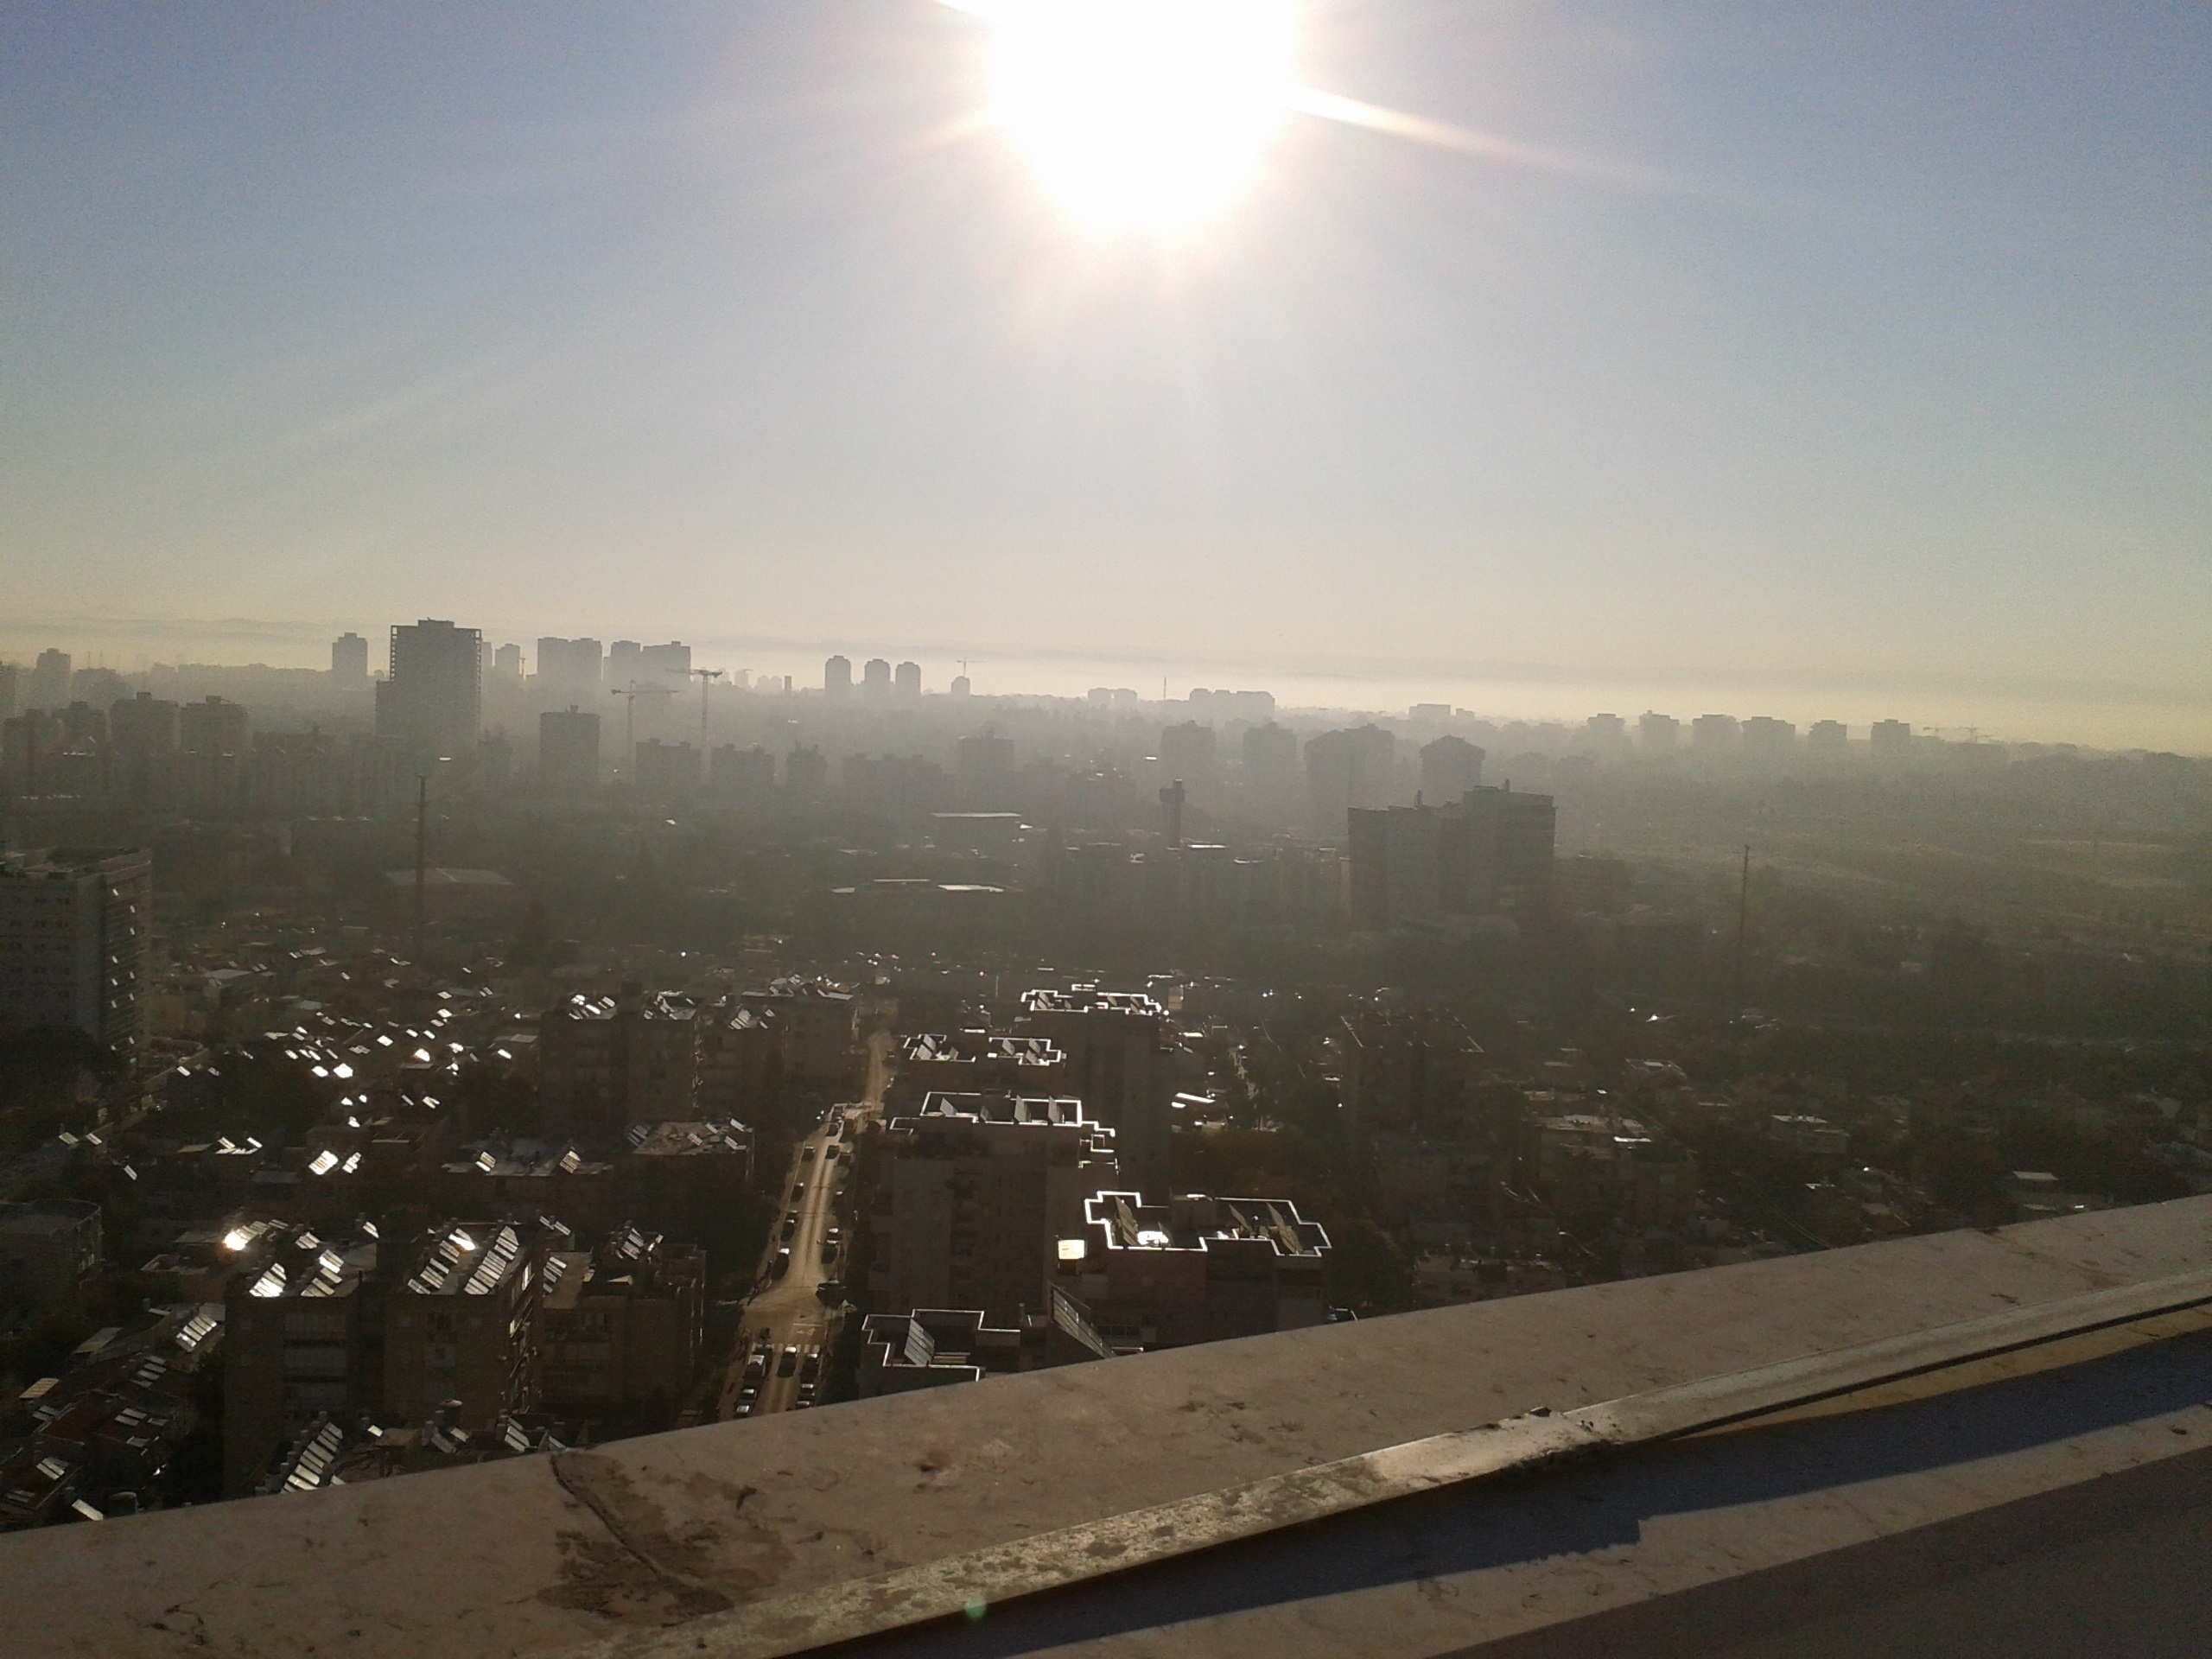
horizon, sky, sun, sunrise, sunset, skyline, sunlight, morning, dawn, cityscape, dusk, evening, flight, haze, aerial photography, atmospheric phenomenon, atmosphere of earth